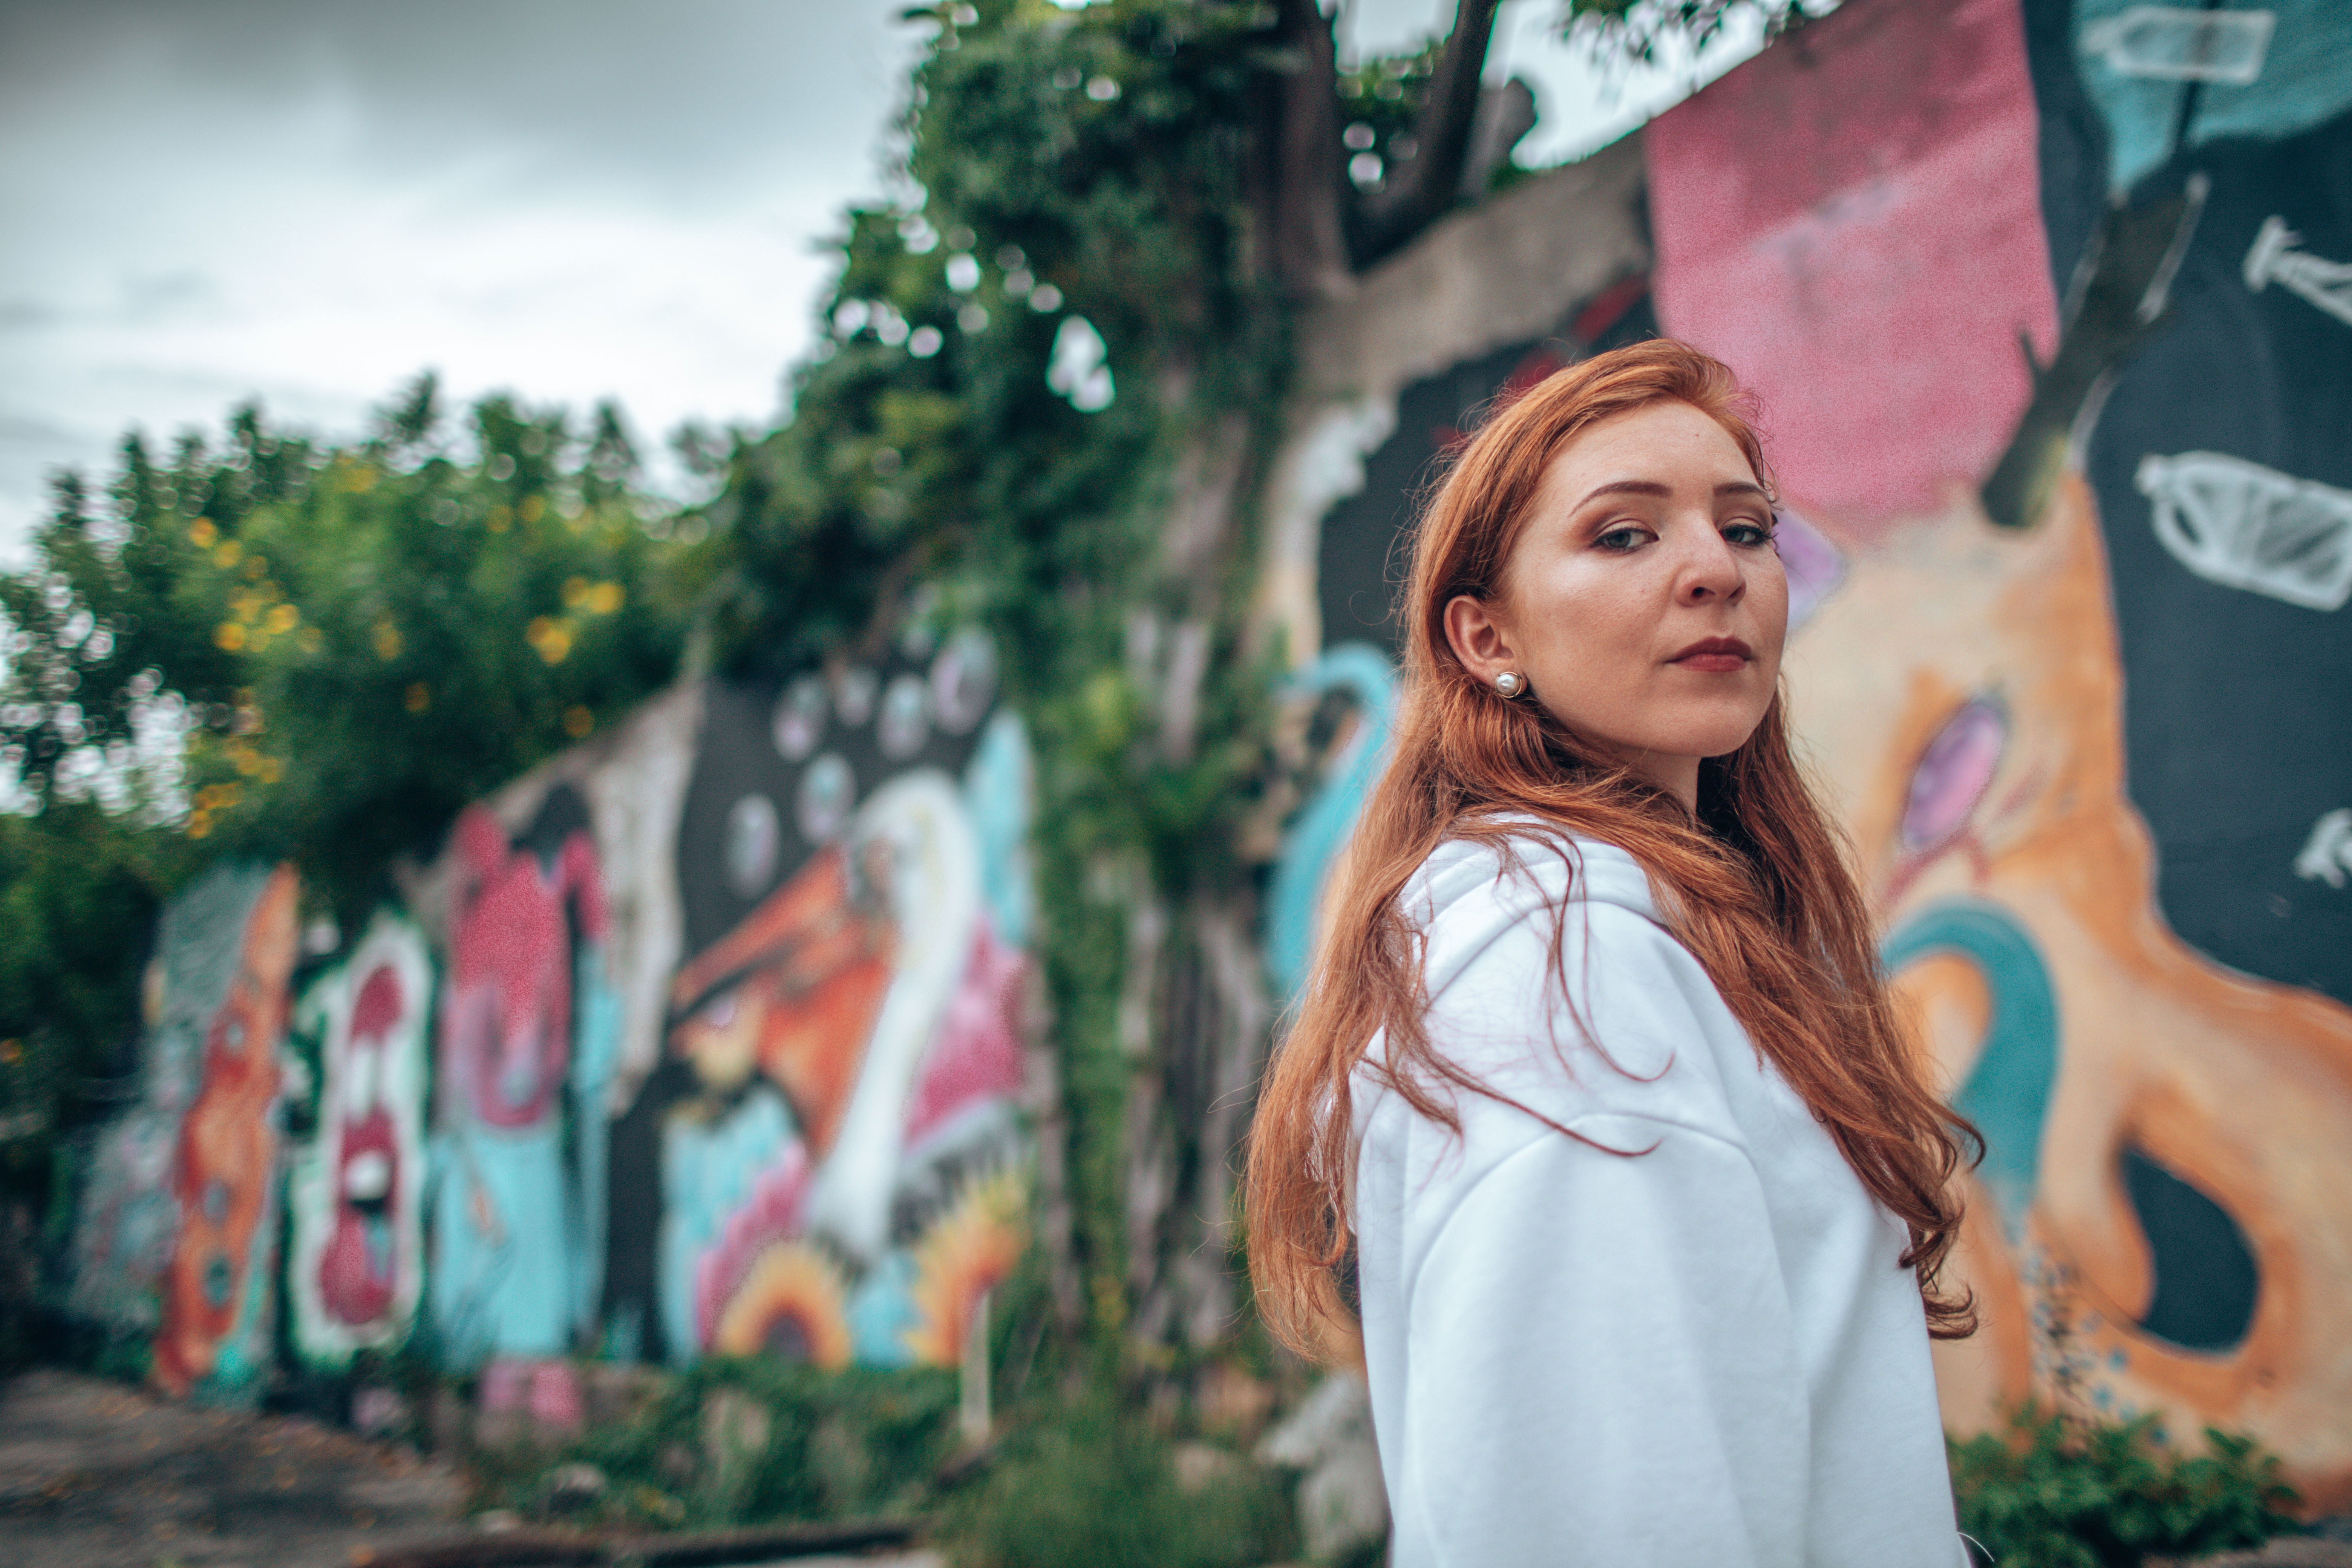
hair, photograph, beauty, pink, fashion, blond, street fashion, wall, cool, photo shoot, photography, dress, eye, lip, tree, model, summer, long hair, art, smile, sunlight, portrait photography, portrait, graffiti, brown hair, plant, street, fashion design, style, mural